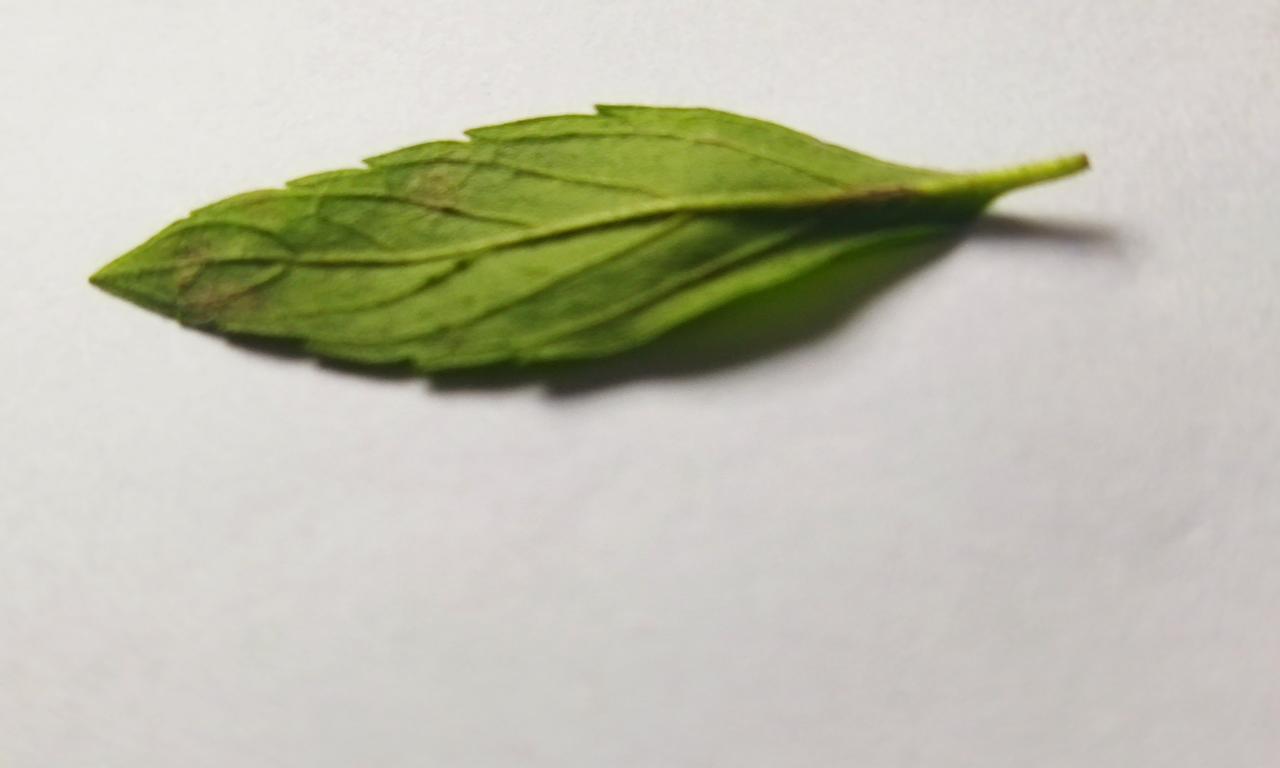
Label: Fresh